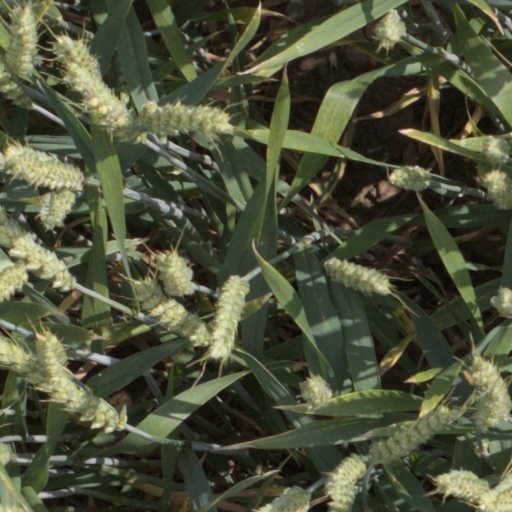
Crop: wheat